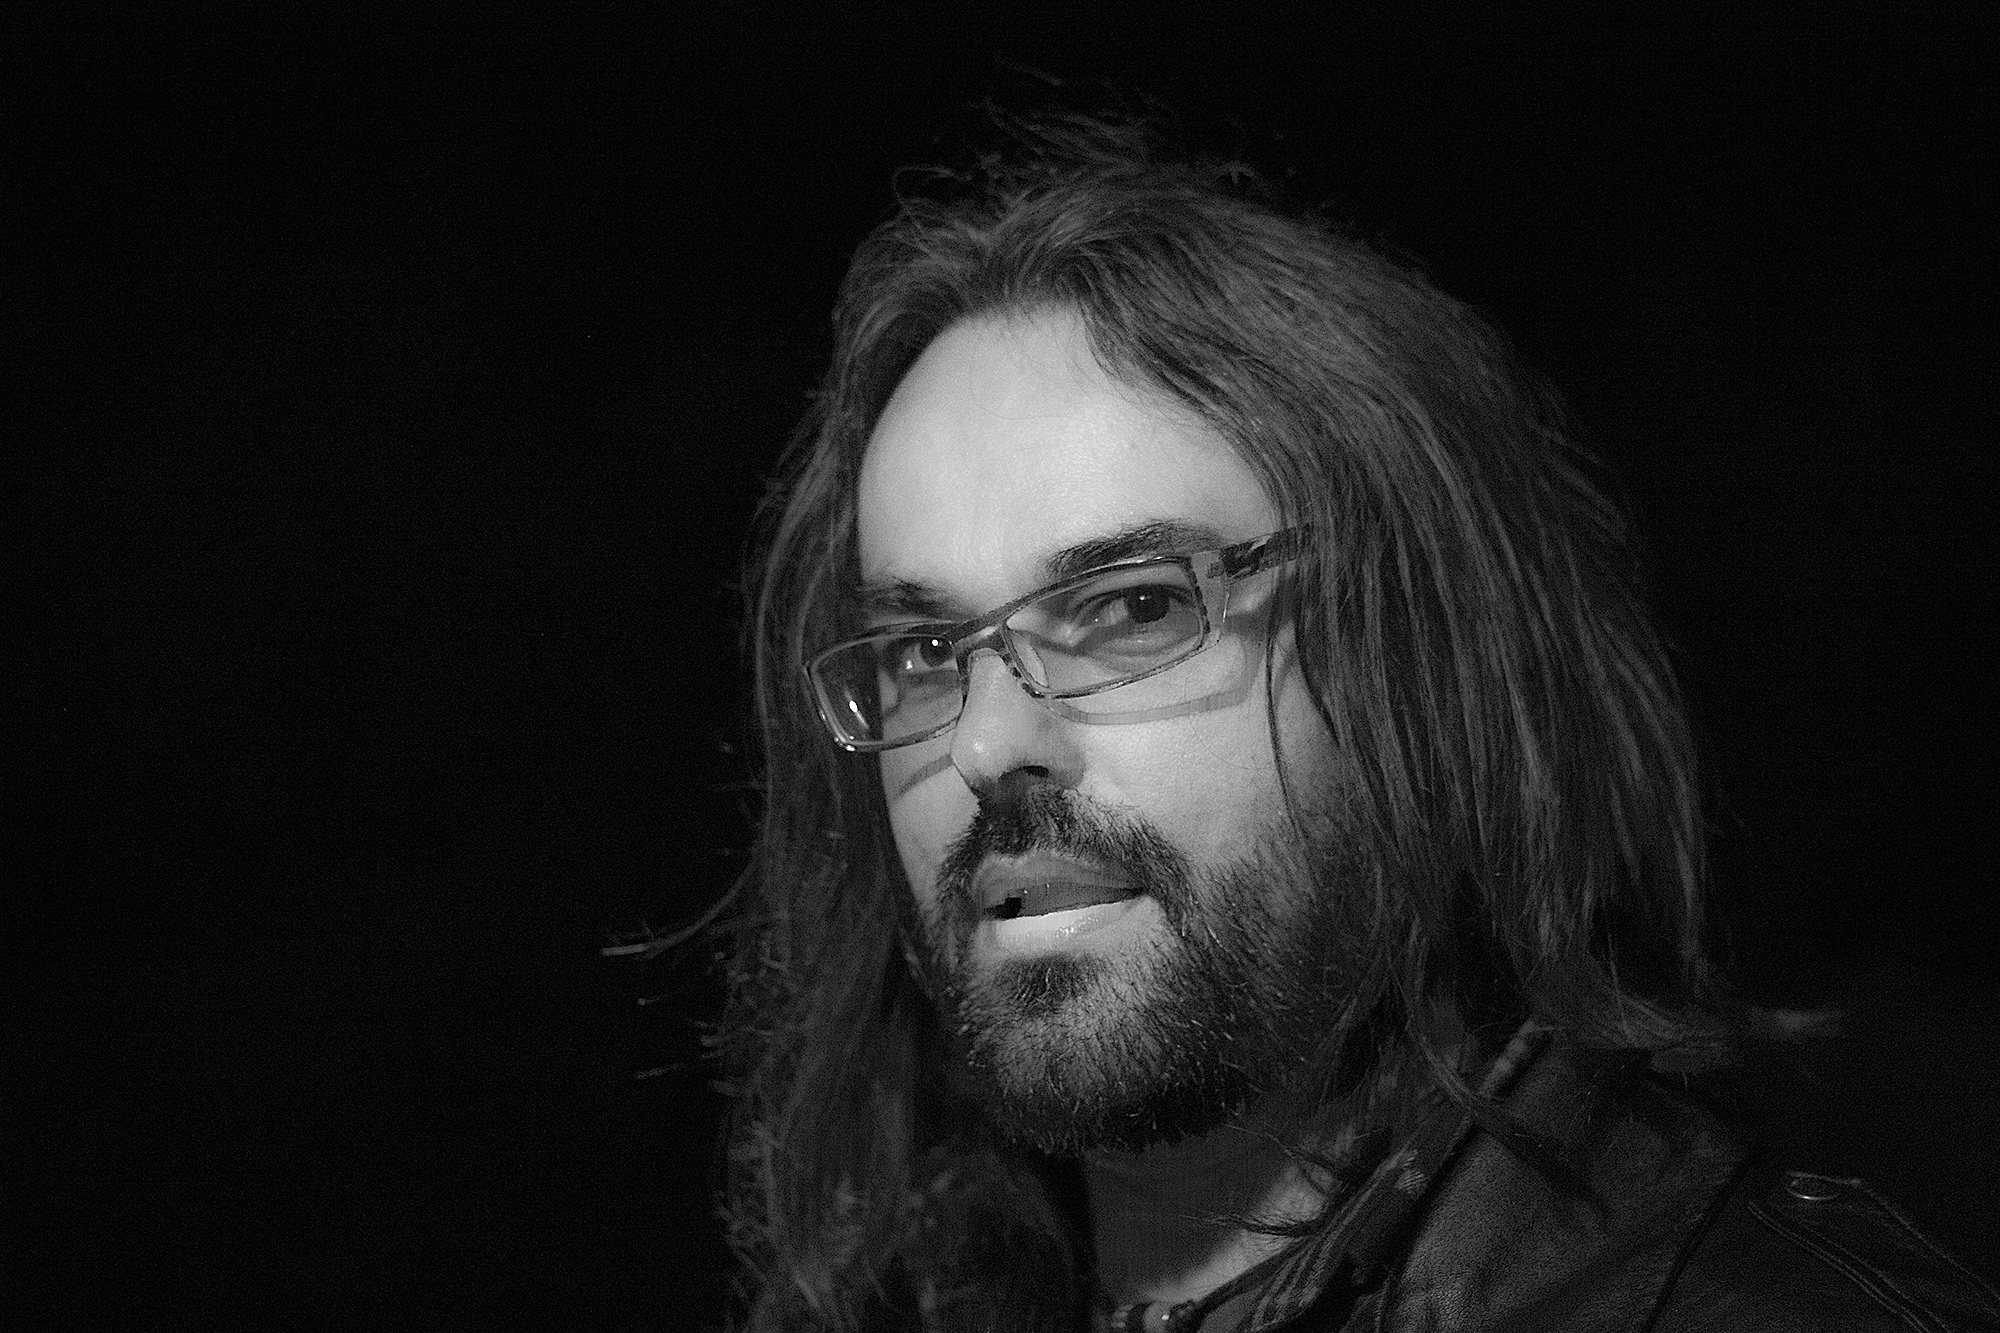
man, black and white, hair, white, photography, portrait, darkness, black, monochrome, hairstyle, beard, long hair, face, glasses, head, monochrome photography, portrait photography, facial hair